George Boole

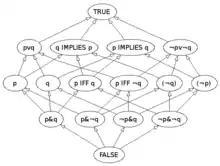
In modern notation, the free Boolean algebra on basic propositions "p" and "q" arranged in a Hasse diagram. The Boolean combinations make up 16 different propositions, and the lines show which are logically related.

Boole is the namesake of the branch of algebra known as Boolean algebra, as well as the namesake of the lunar crater Boole. The keyword "Bool" represents a Boolean data type in many programming languages, though Pascal and Java, among others, both use the full name "Boolean". The library, underground lecture theatre complex and the Boole Centre for Research in Informatics at University College Cork are named in his honour. A road called "Boole Heights" in Bracknell, Berkshire is named after him.